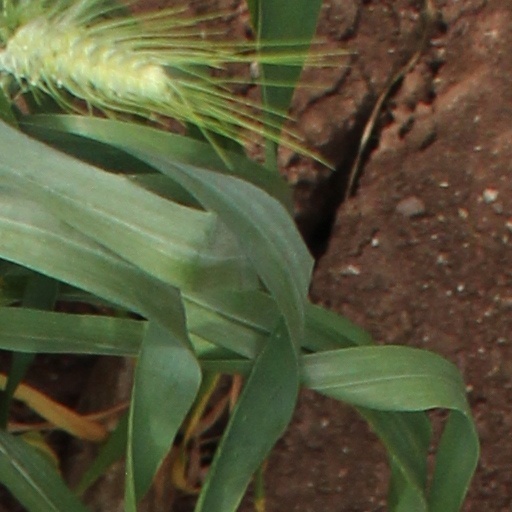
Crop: wheat